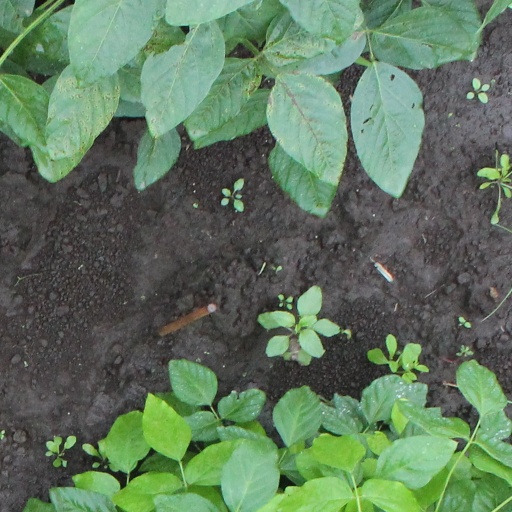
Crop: soybean